Fort Dickinson

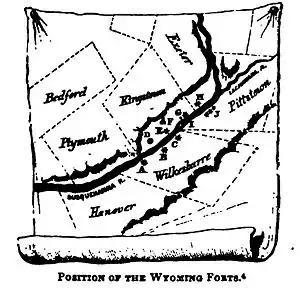
Wyoming Forts. A-Fort Durkee, B-Fort Wyoming or Wilkesbarre, C-Fort Ogden, D-Kingston Village, E-Forty Fort, G-battleground, H-Fort Jenkins, I-Monocasy Island, J-Pittstown stockades, G-Queen Esther's Rock.

In 1769, Major John Durkee and his men erected Fort Durkee on the eastern bank of the Susquehanna River at the town of Wilkes-Barre, Pennsylvania. The fort changed hands several times during the conflict in the following decade. Fort Durkee was renamed Fort Dickinson in 1783. It was destroyed by Connecticut Yankees the following year during the Second Yankee-Pennamite War.